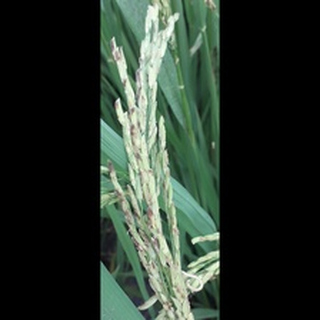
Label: diseased_rice